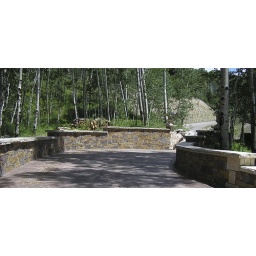
Brick rock veneer over block walls surround the circular driveway in these stone retaining walls.